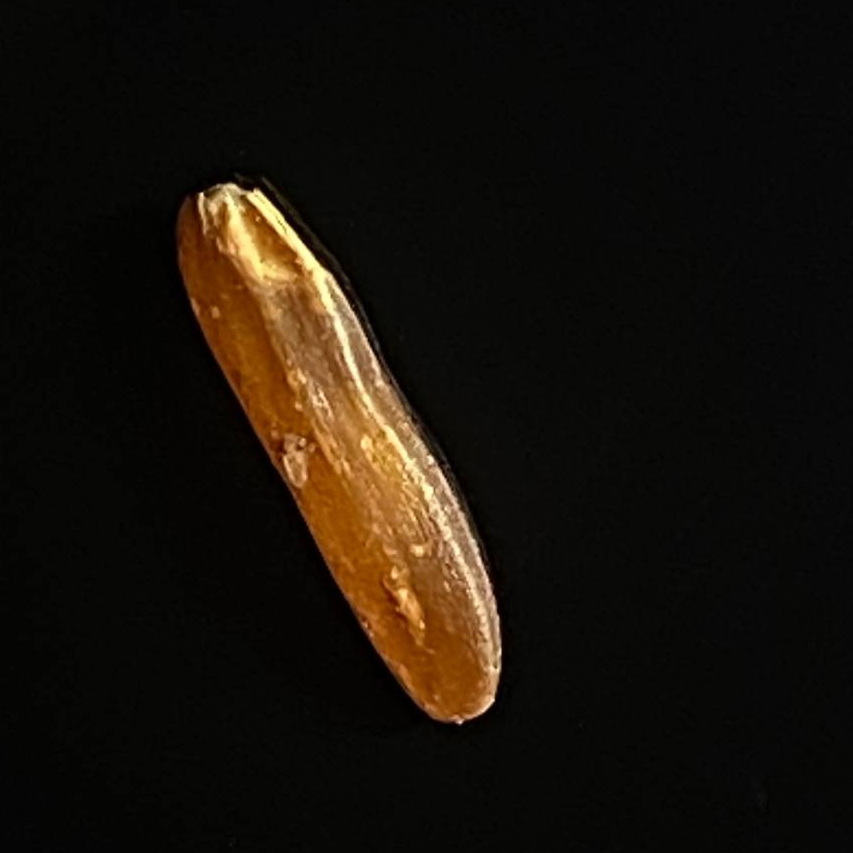
Rice variety: Red_Cargo